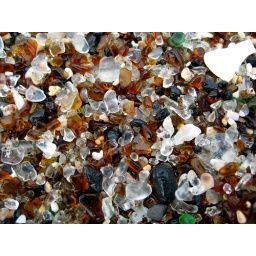
an old dump turned beach is actually covered in thick beach glass sediment. awesome